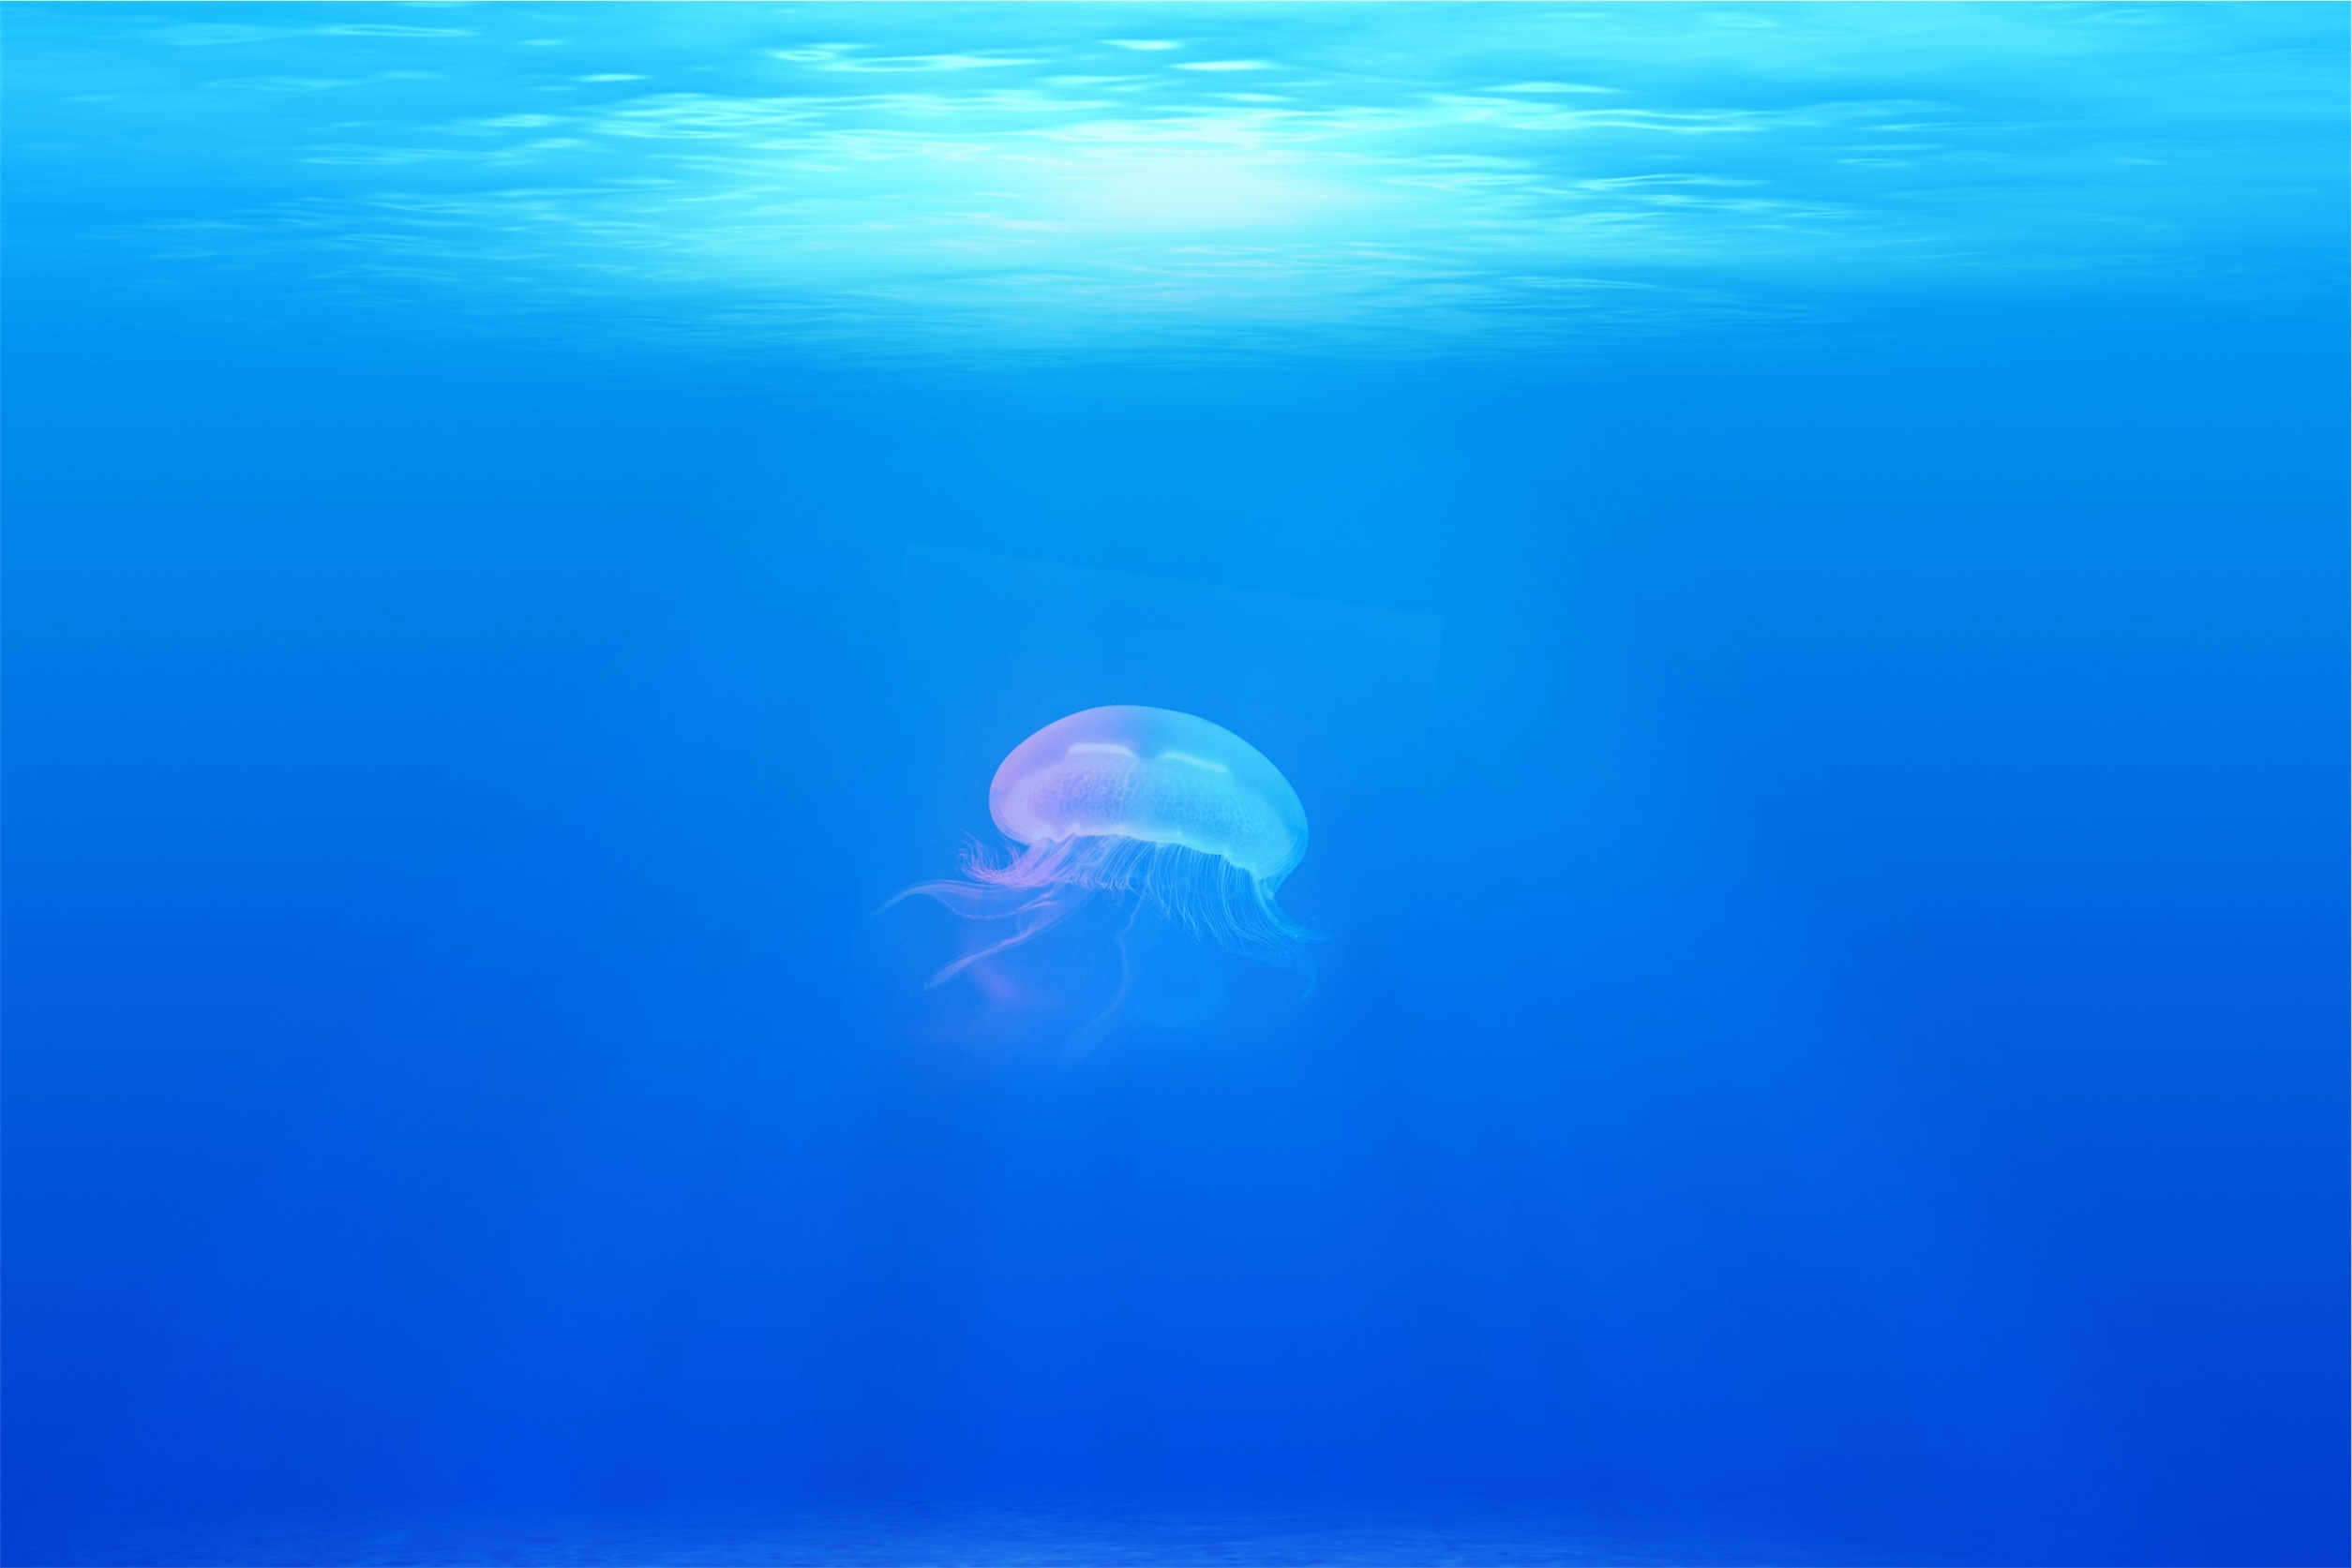
sea, ocean, underwater, biology, jellyfish, invertebrate, cnidaria, under water, marine biology, marine invertebrates